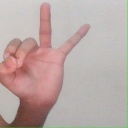
अक्षर: ण